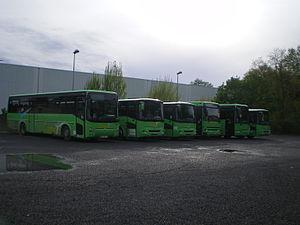
Le réseau de bus Comète est un réseau de bus implanté dans le sud du département de Seine-et-Marne. Le réseau est exploité par le groupe Transdev via trois sous entreprises.
L'Organisation professionnelle des transports d’Île-de-France est l’organisation française regroupant l’ensemble des entreprises privées exploitant des lignes d'autobus régulières inscrites au plan de transport de la région d’Île-de-France.